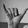
ASL letter: Y